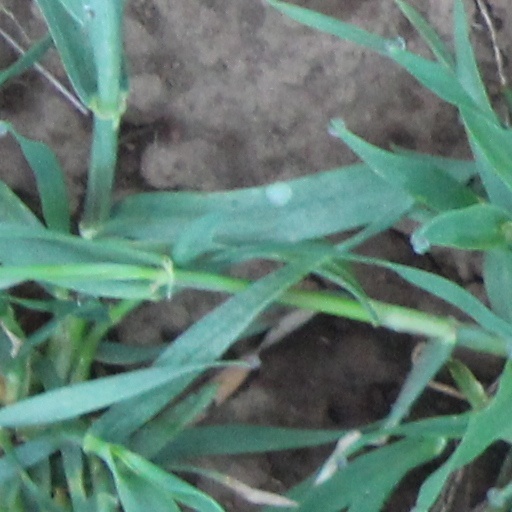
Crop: wheat